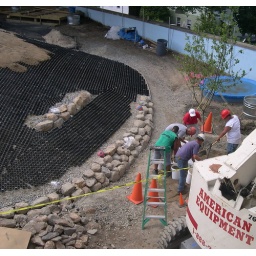
We carried the sand in buckets from the bottom of hill to the top.